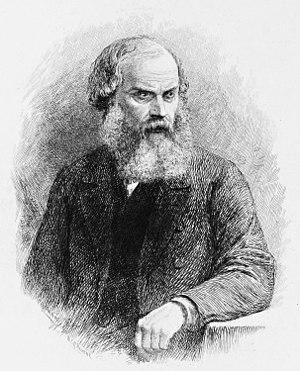
David Copperfield ou L'Histoire, les aventures et l'expérience personnelles de David Copperfield le jeune API : [ˈdeɪ.vɪd ˈkɒ.pə.ˈfiːld]) est le huitième roman de Charles Dickens et le premier de cet auteur à présenter un narrateur à la première personne. Il a été publié en vingt numéros et dix-neuf parutions, par Bradbury and Evans, entre 1849 et 1850, avec des illustrations de Hablot Knight Browne, dit Phiz.
Dombey et Fils est un roman de Charles Dickens, publié à Londres en dix-neuf feuilletons d'octobre 1846 à avril 1848 par The Graphic Magazine, puis en un volume chez Bradbury and Evans en 1848. Le roman a d'abord paru sous son titre complet, Dealings with the Firm of Dombey and Son: Wholesale, Retail and for Exportation, puis abrégé en Dombey and Son. Il a été illustré, selon des indications très précises de Dickens, par le dessinateur Hablot Knight Browne.
Hablot Knight Browne, souvent appelé Hablot K. Browne, dit Phiz, né le 10 juillet 1815 à Lambeth, un quartier de Londres et mort le 12 juillet 1882 à Brighton, est un graveur, illustrateur et caricaturiste du XIXᵉ siècle anglais qui a collaboré avec de nombreux écrivains, notamment Charles Lever, Harrison Ainsworth et Charles Dickens.
Les Papiers posthumes du Pickwick Club, également connu sous le titre Les Aventures de Monsieur Pickwick, est le premier roman de Charles Dickens à être publié sous forme de feuilleton, de 1836 à 1837.